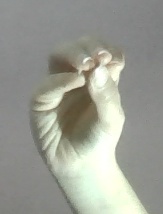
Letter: ha